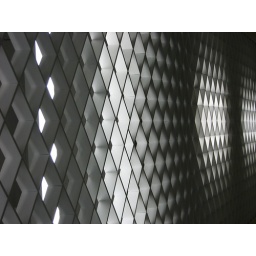
The walls of the time machine I'm constructing in my basement. Very dr. who.